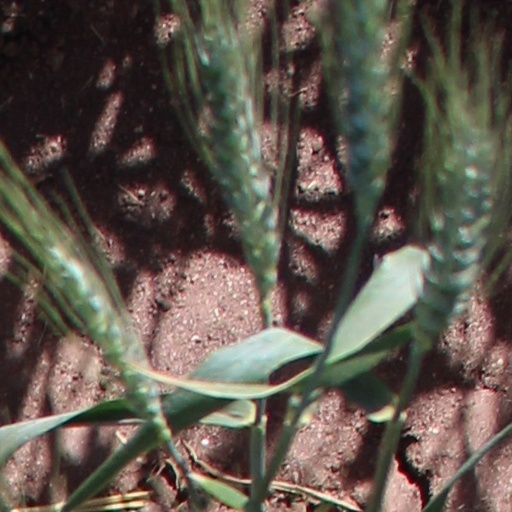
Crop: wheat